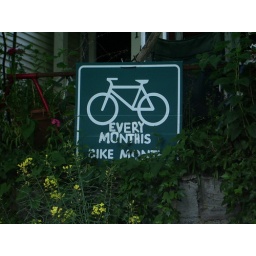
A modified &amp;quot;June is Bike Month&amp;quot; street sign, seen in front of a house in Strathcona. .